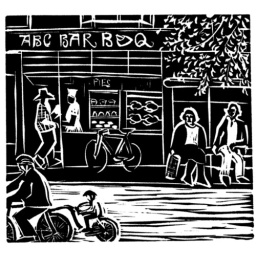
There have been chickens roasting in this window since 1968 !